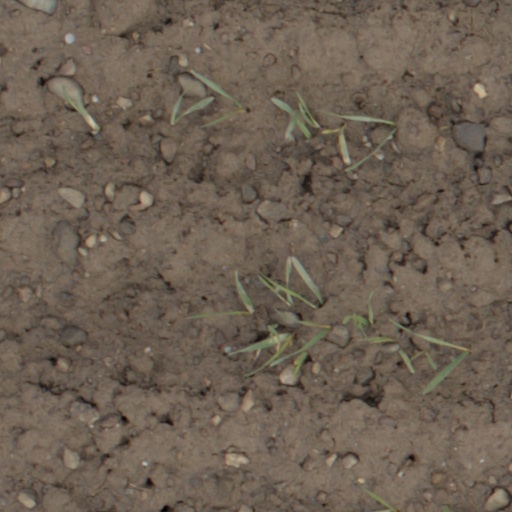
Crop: wheat